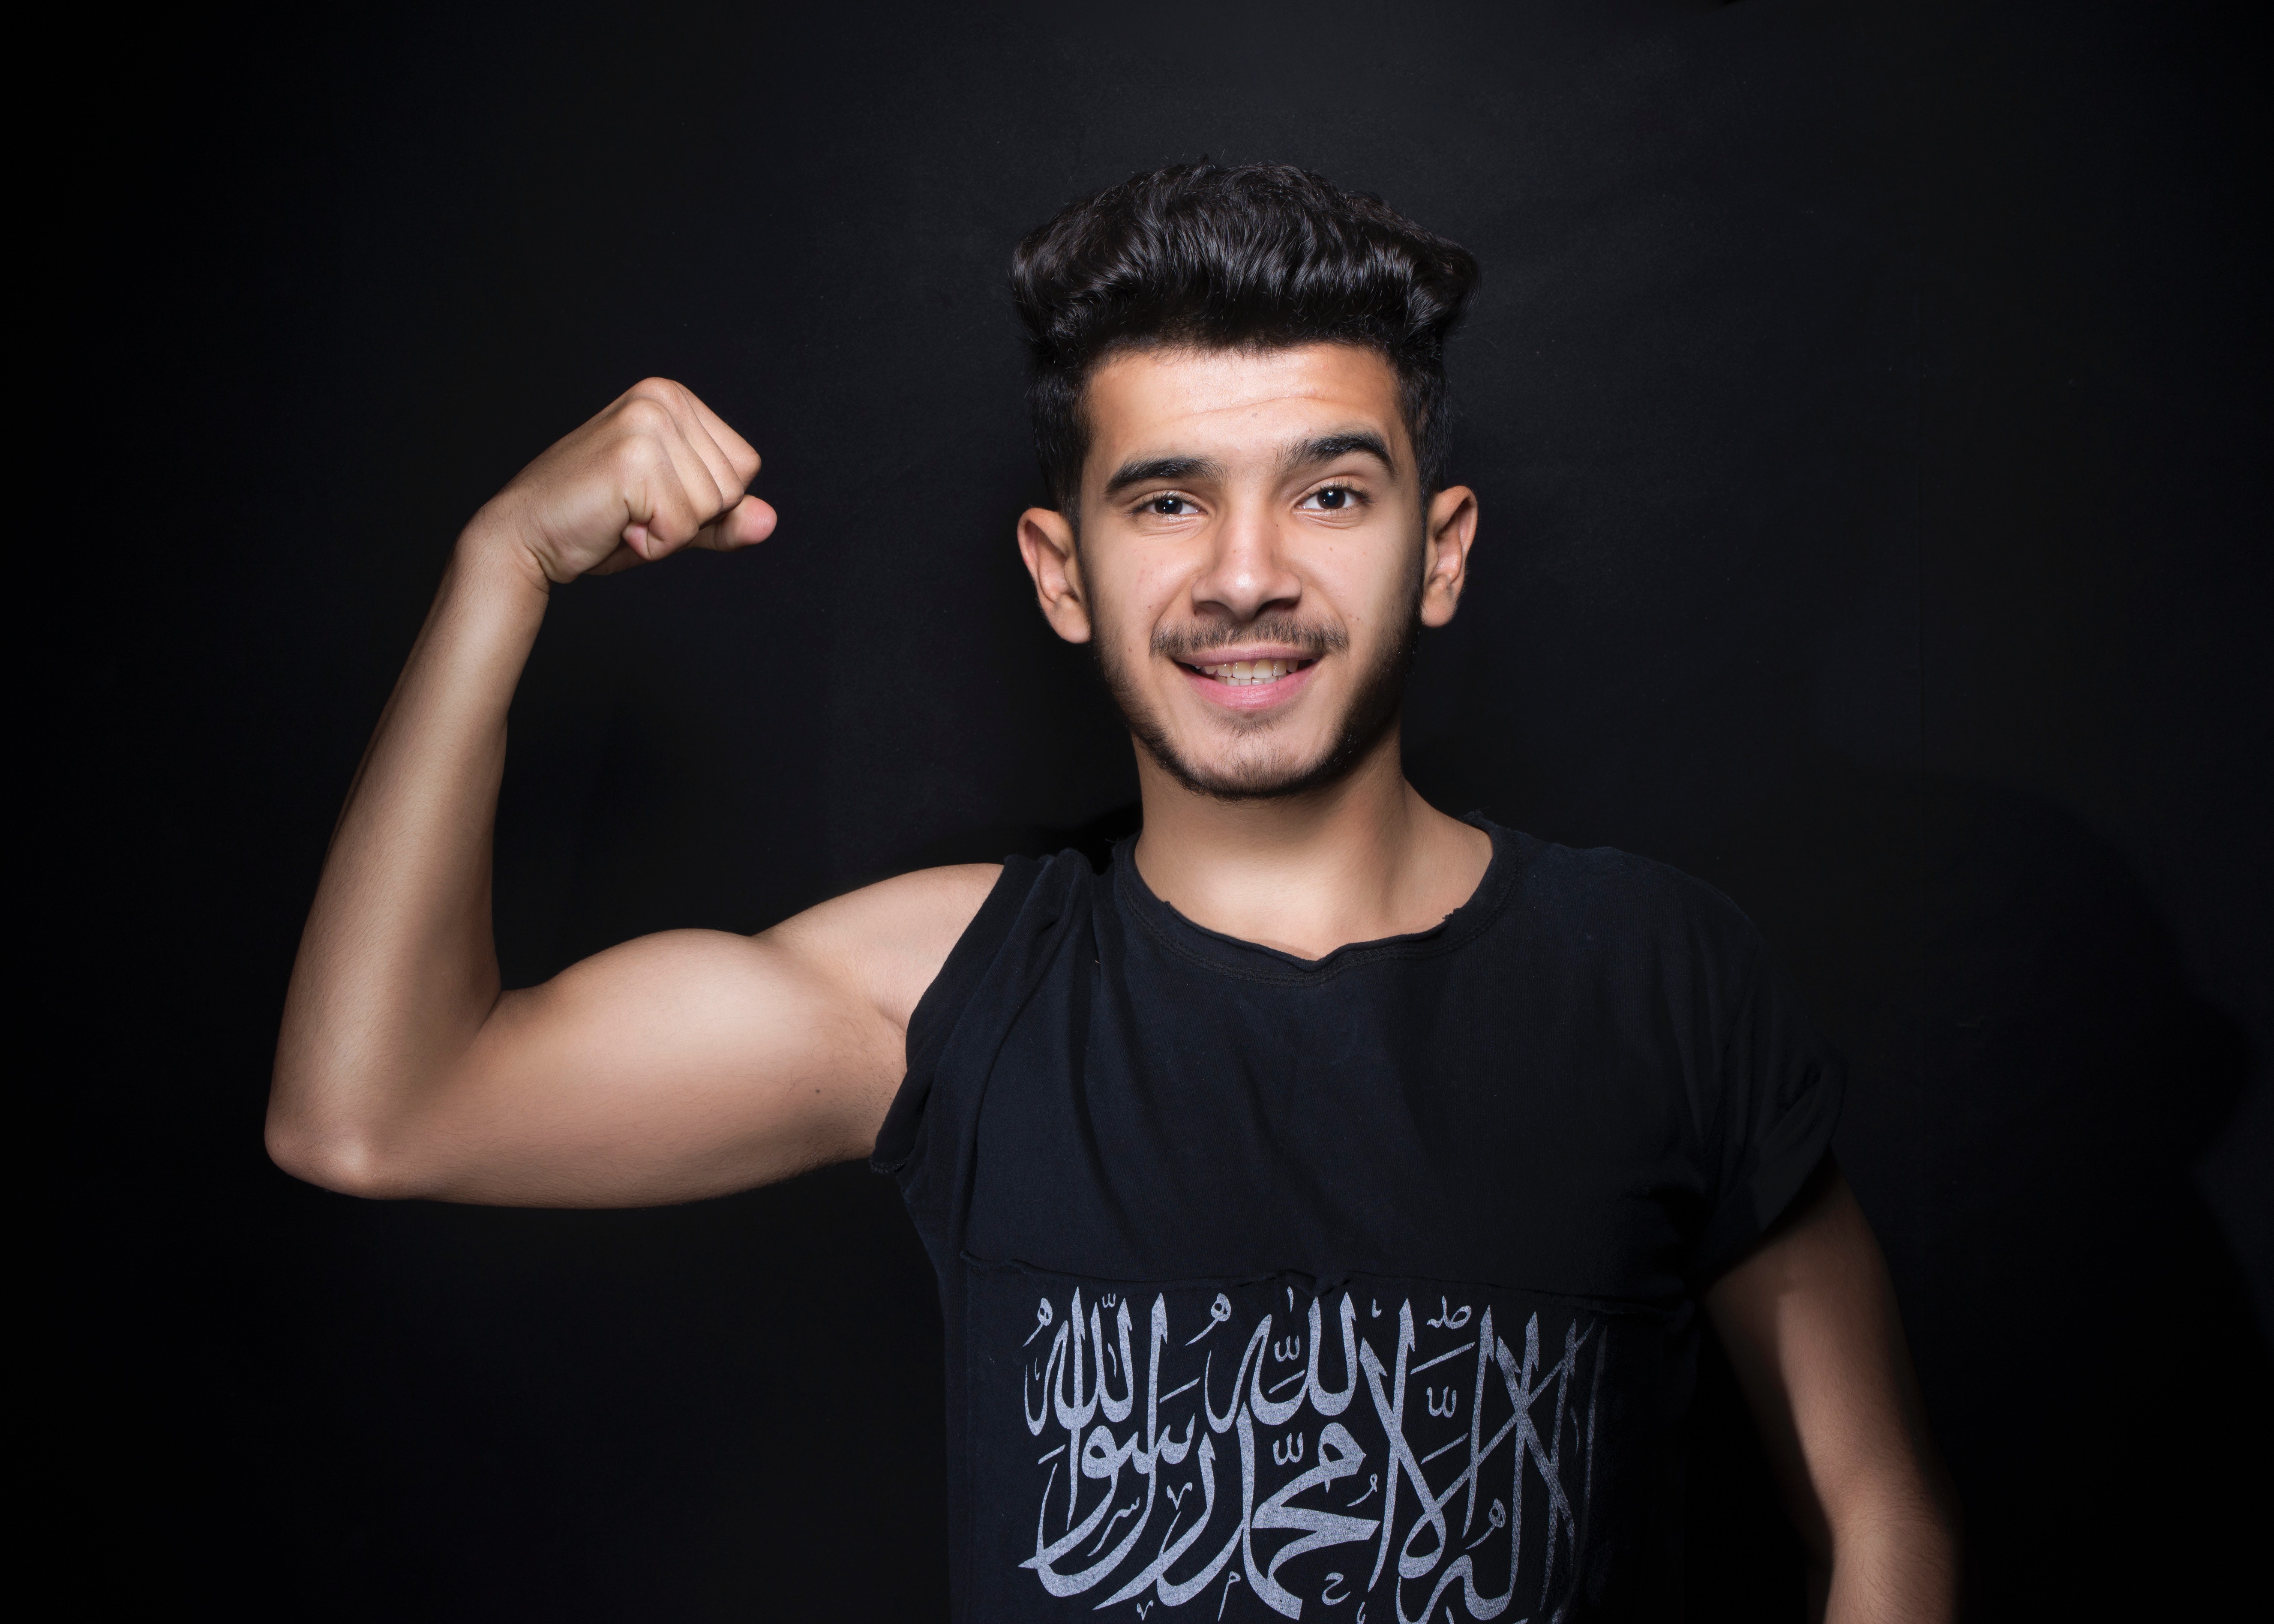
face, arm, cheek, head, chin, t shirt, forehead, shoulder, muscle, cool, standing, flash photography, hand, gesture, finger, photography, photo shoot, facial hair, smile, neck, elbow, mouth, model, top, thumb, ear, chest, jaw, black hair, portrait photography